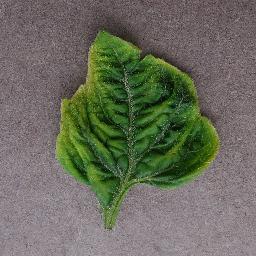
Label: Tomato___Tomato_Yellow_Leaf_Curl_Virus